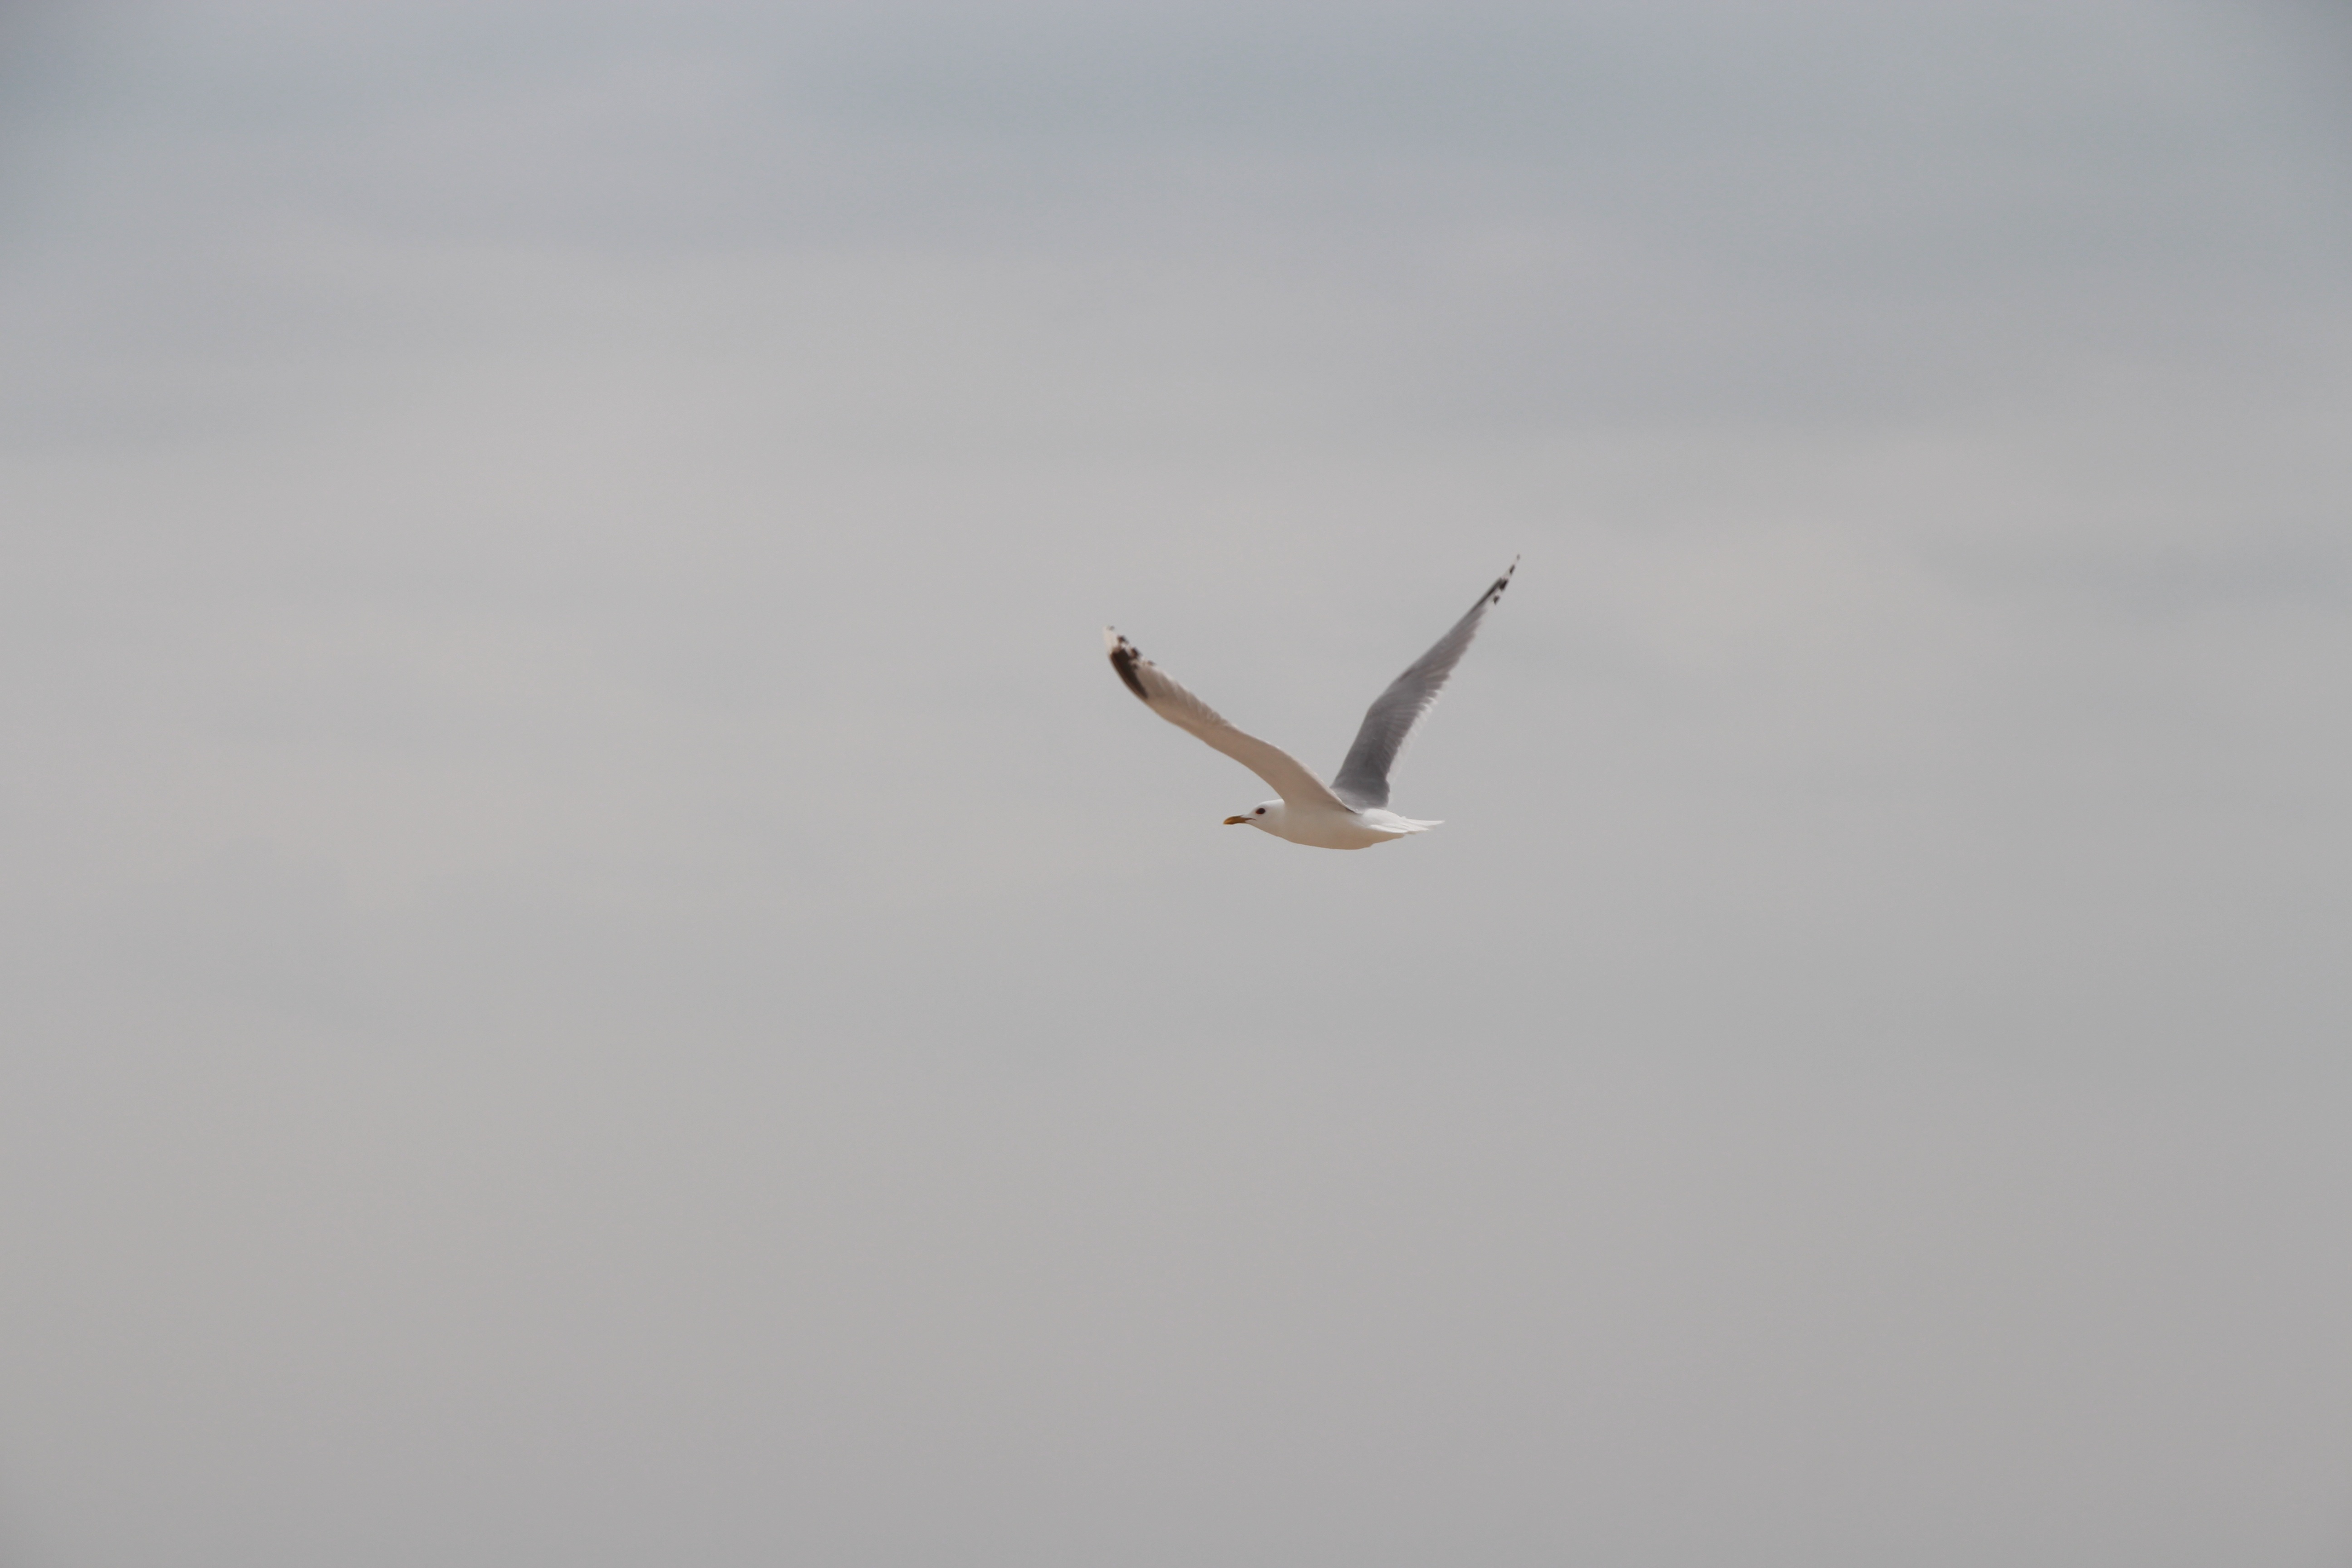
sea, bird, wing, sky, seabird, gull, flight, vertebrate, charadriiformes